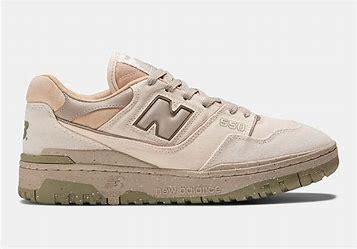
Brand: New
Model: Balance 550